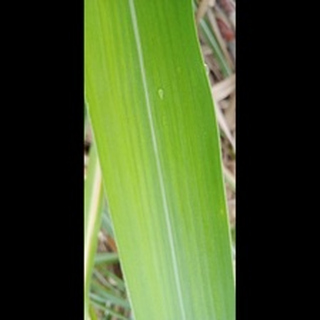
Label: healthy_sugarcane